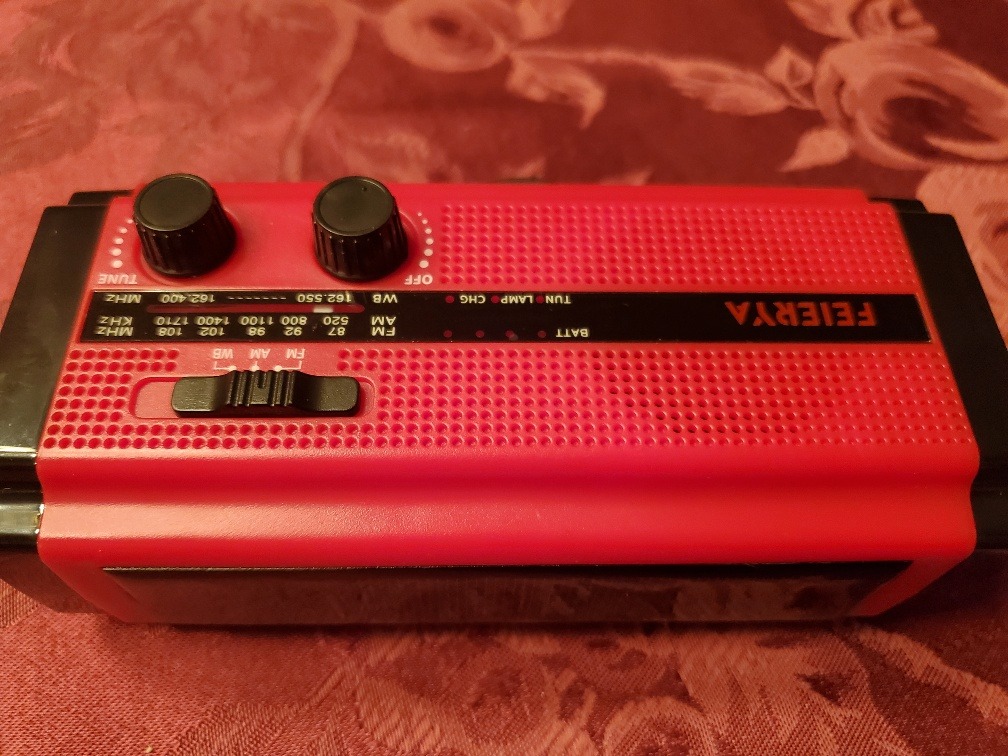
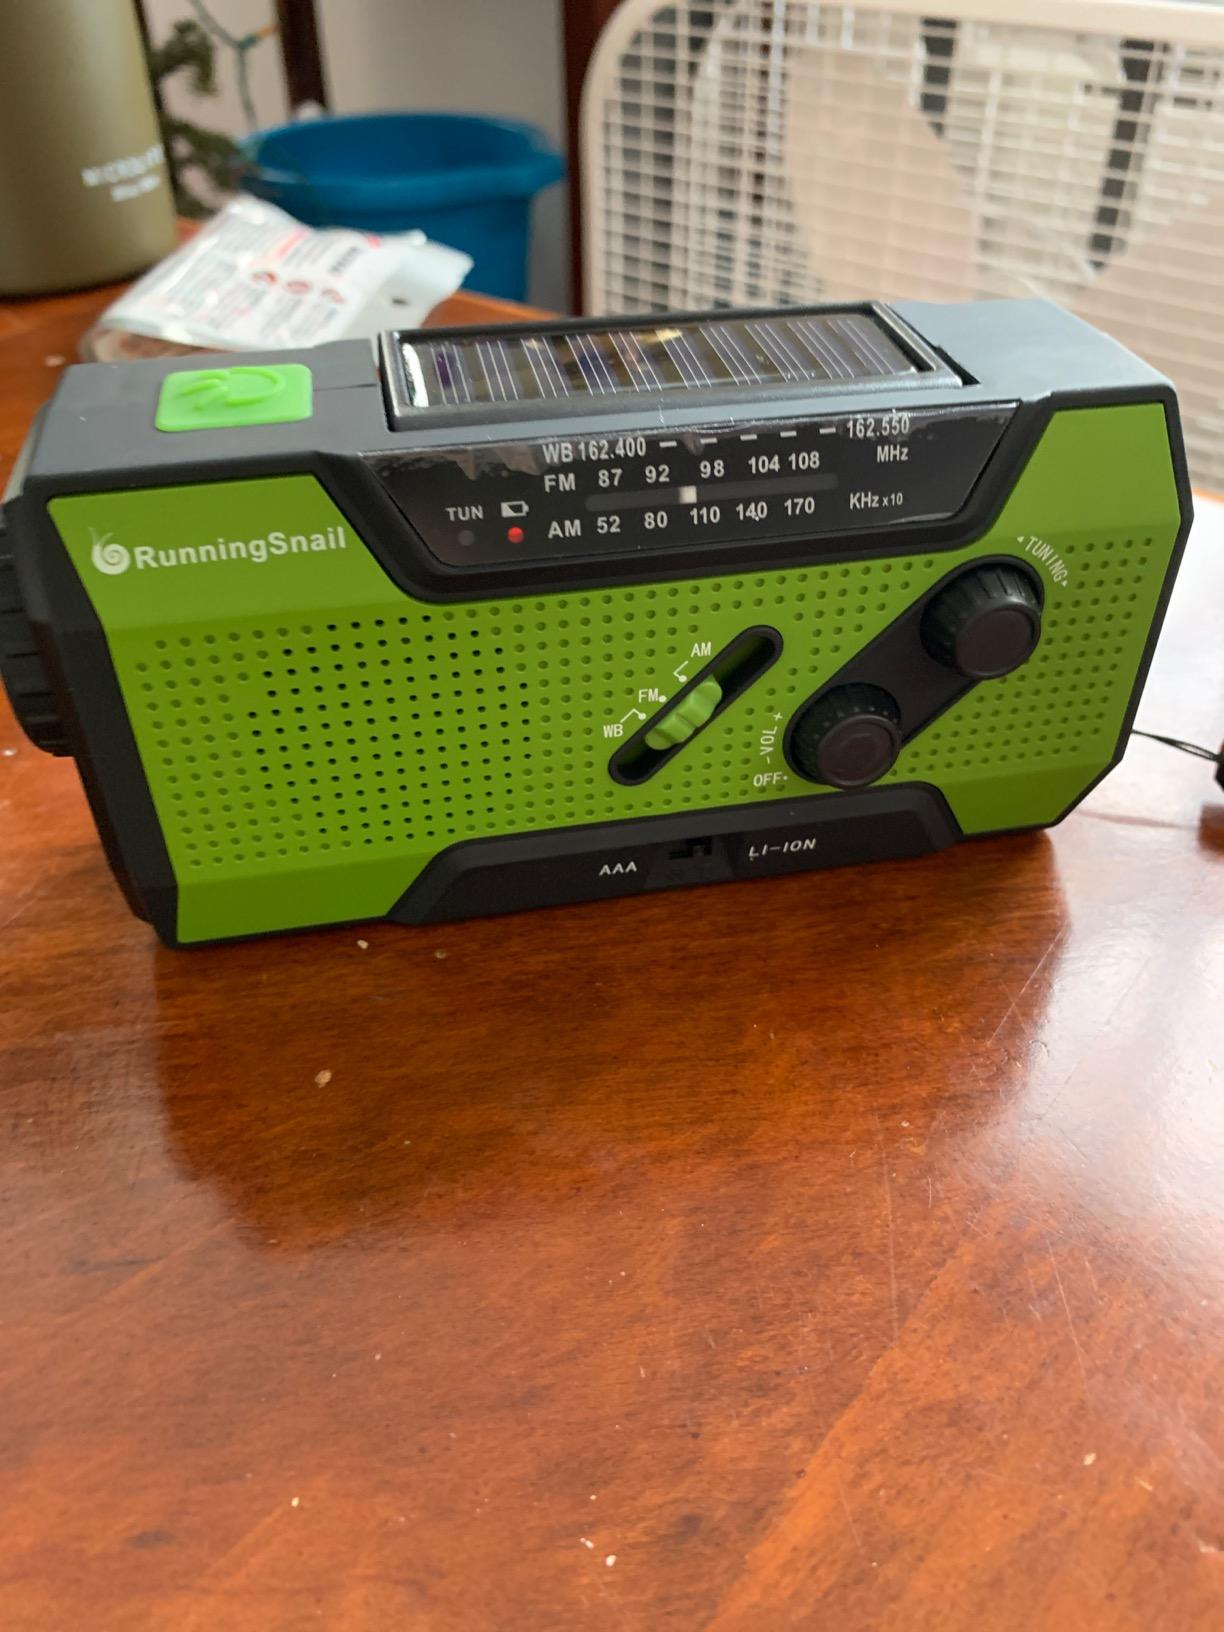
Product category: radio
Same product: no